Sisters of St Joseph of the Sacred Heart

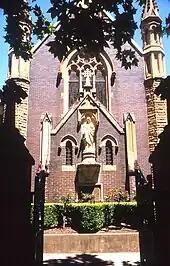
Mary MacKillop Chapel in North Sydney, which holds MacKillop's tomb

With the mission of providing a "Catholic education of poor children," particularly in country areas, the Sisters opened a school at Yankalilla, South Australia, in October 1867. By the end of 1869, more than 70 Josephite sisters were educating children at 21 schools in Adelaide and the country. MacKillop and her Josephites were also involved with an orphanage; neglected children; girls in danger; the aged poor; a reformatory (in St Johns near Kapunda); a home for the aged; and the incurably ill.